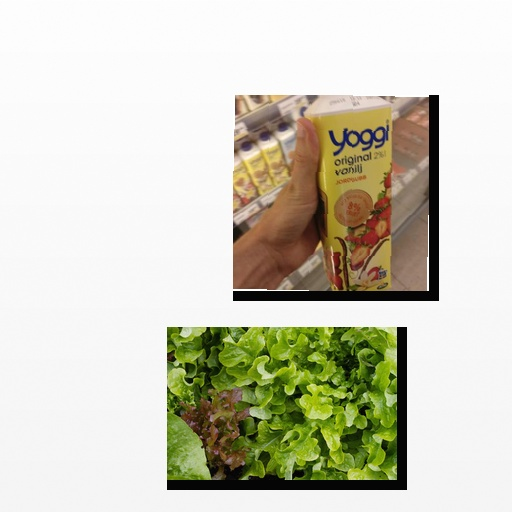
Food items: lettuce, strawberry_yoghurt